Mental health in New Zealand

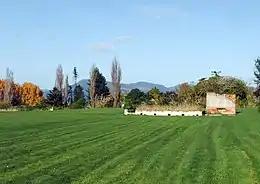
Site of an old asylum near Dunedin, now a public park after patients were shifted to a village and then the wider community.

Mental health in New Zealand generally follows the trends of mental health in other OECD countries. New Zealand's 'outdoor life style' and high standard of living are balanced by isolation and a self-reliant culture, which discourages asking for help. Historically, people with mental health problems were institutionalised, whereas now the focus is on care in the wider community. The stigma around poor mental health has been lessened in recent years as a result of this change and public education campaigns. However, New Zealand's minorities and youth continue to be over-represented in the negative mental health statistics.